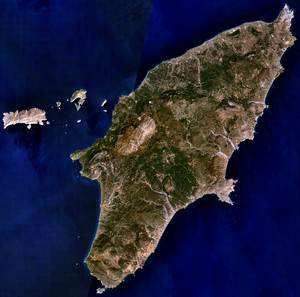
Øer i Middelhavet / Efter areal og befolkning
Dette er en liste over øer i Middelhavet, et indhav mellem Europa og Afrika, med Vestasien i øst og Atlanterhavet i vest.